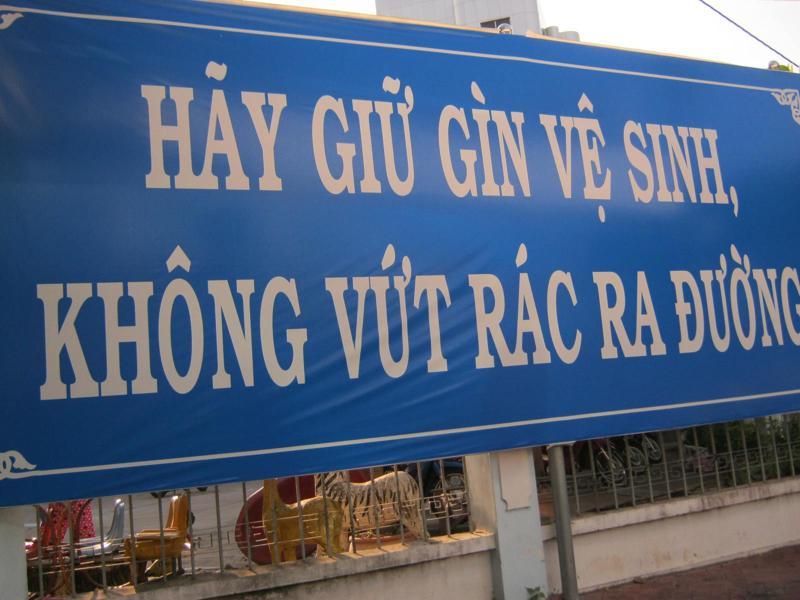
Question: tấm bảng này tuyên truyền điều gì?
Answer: tấm bảng này tuyên truyền hãy giữ gìn vệ sinh, không vứt rác ra đường